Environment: lab
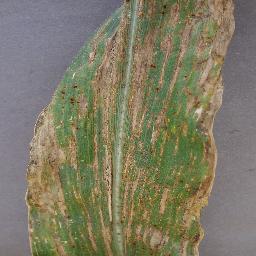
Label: gray_leaf_spot